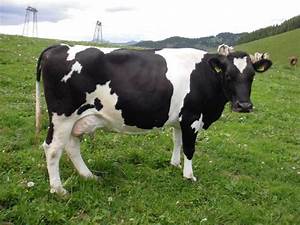
Label: mucca